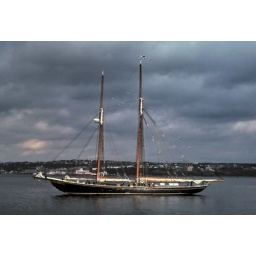
Bluenose II schooner sail boat in Halifax, Nova Scotia harbour. Seen from the harbour shore in 1975.